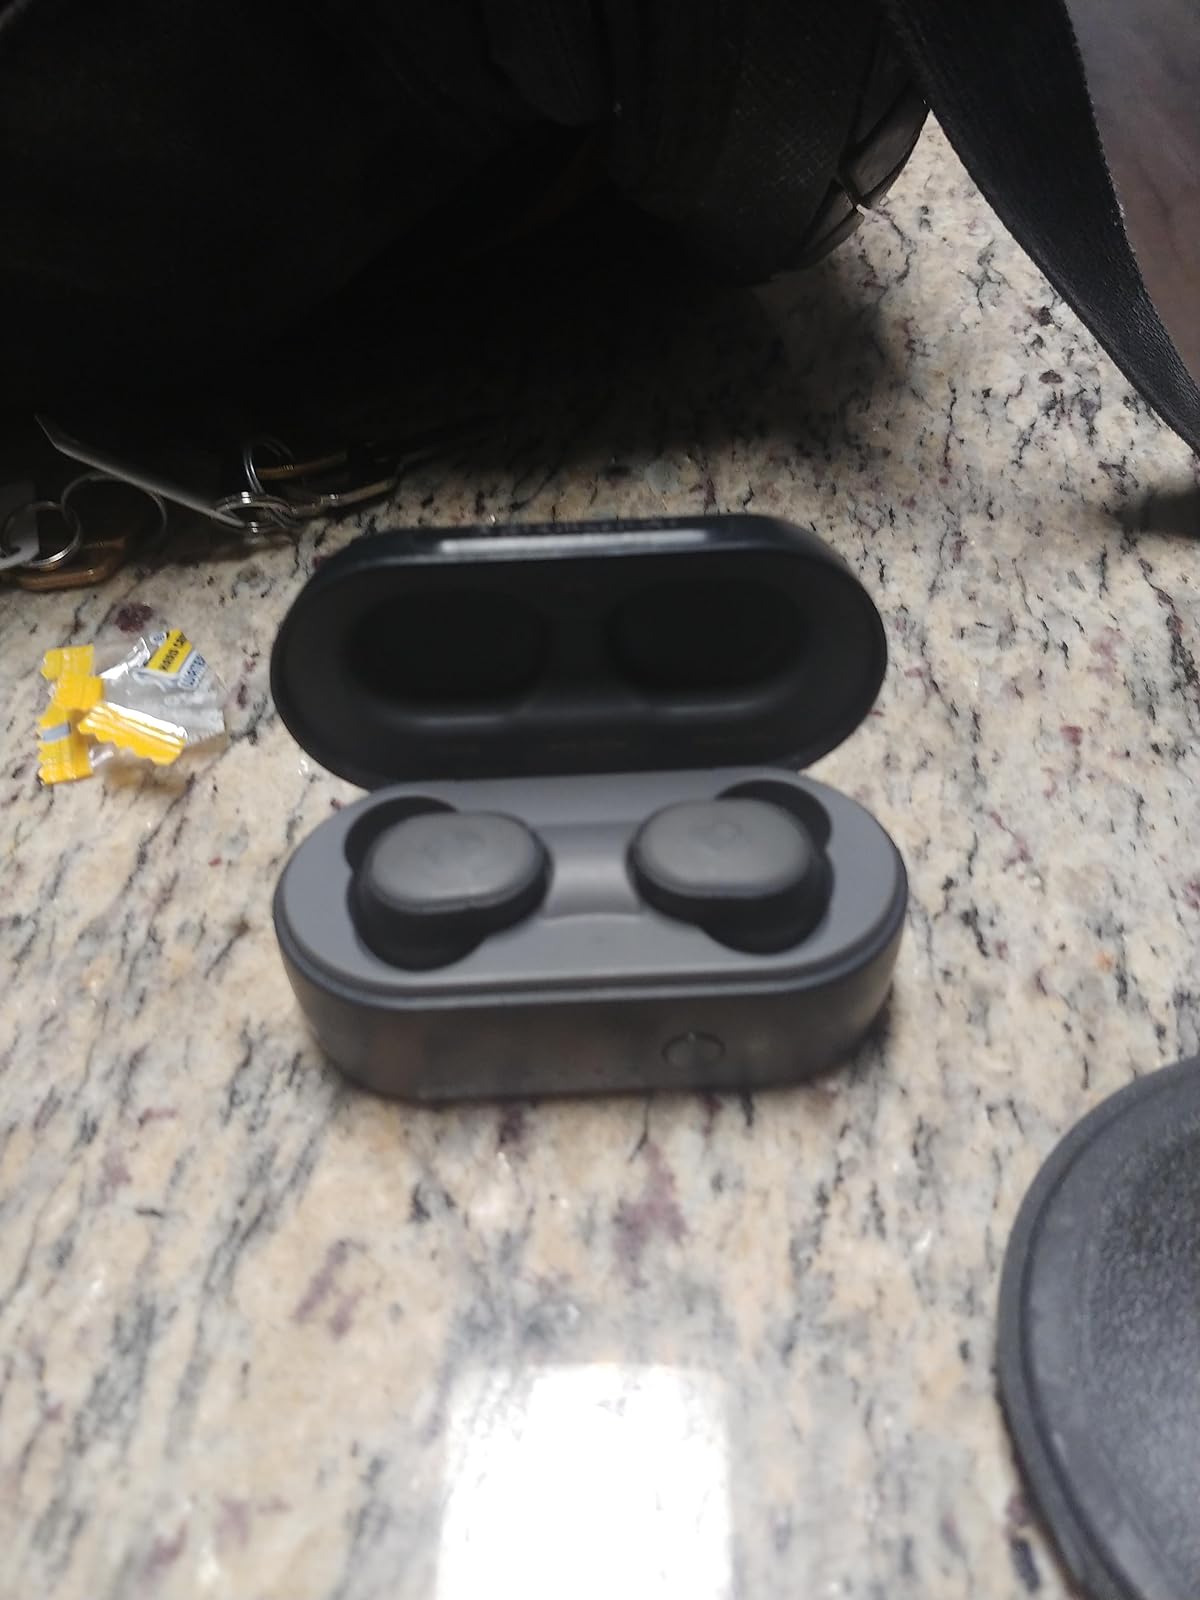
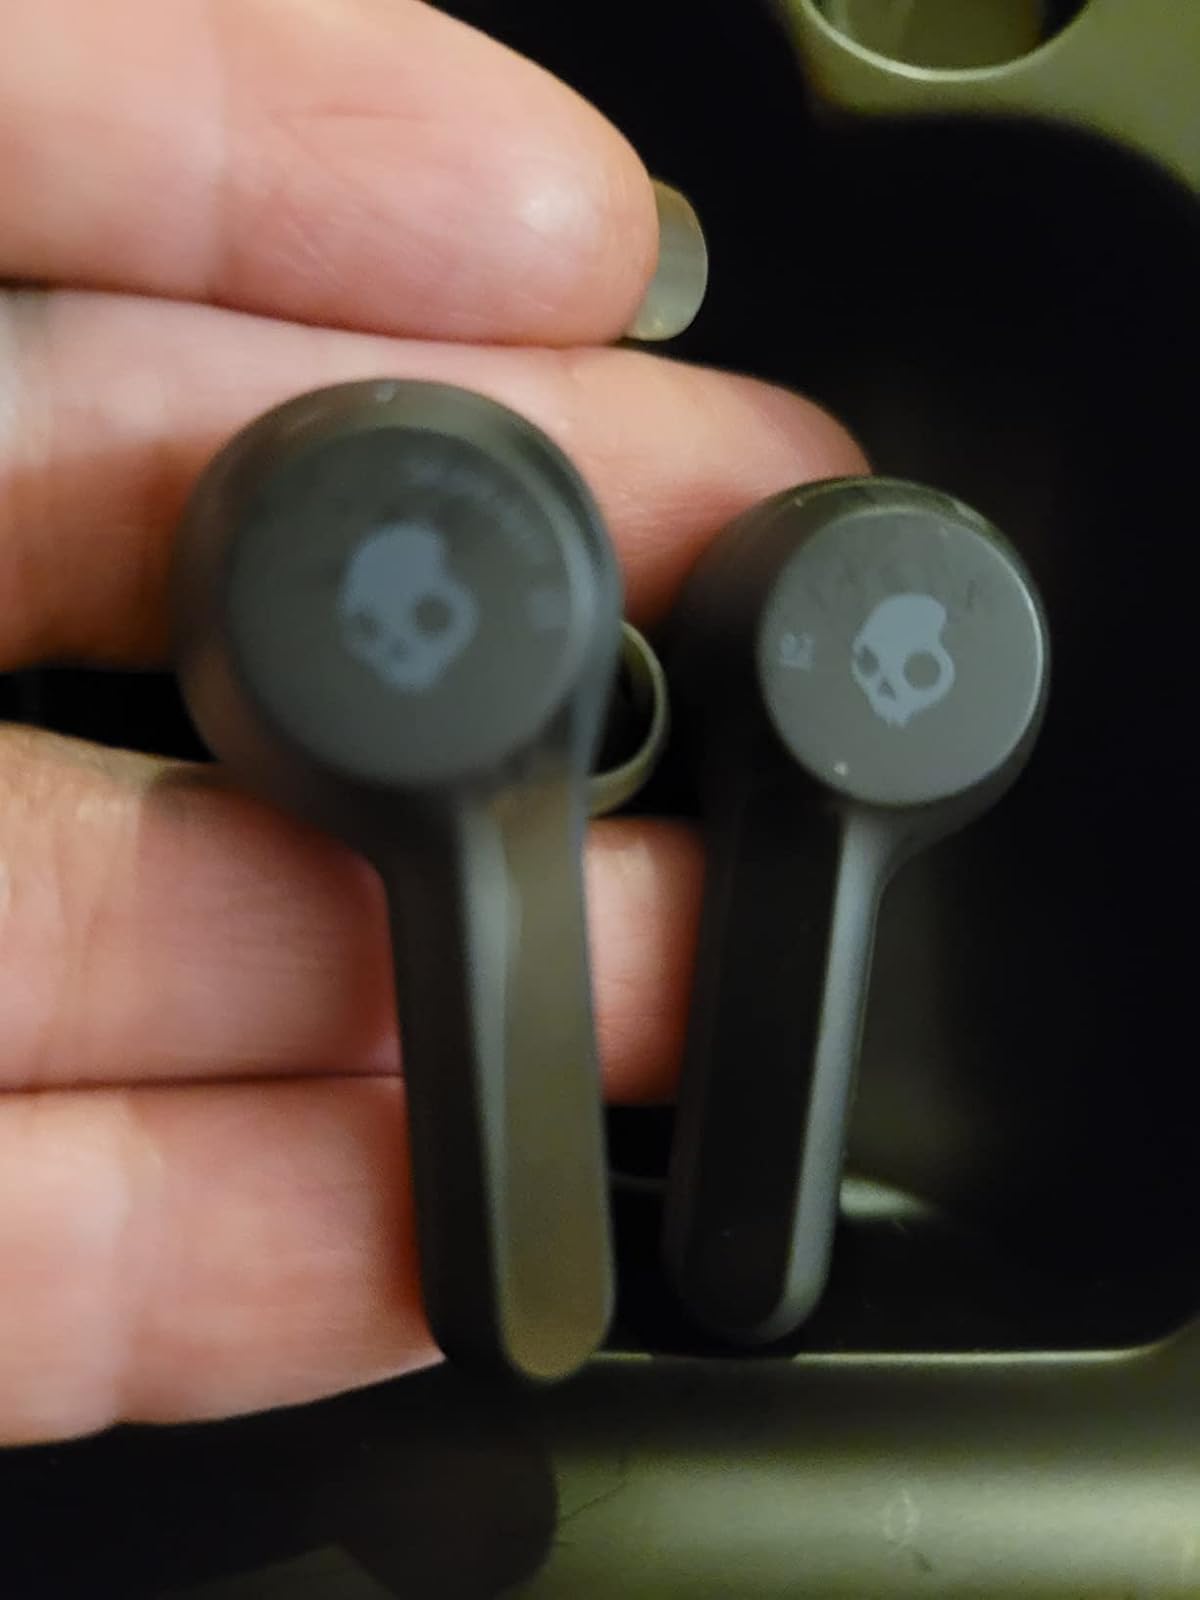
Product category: earbuds
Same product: no